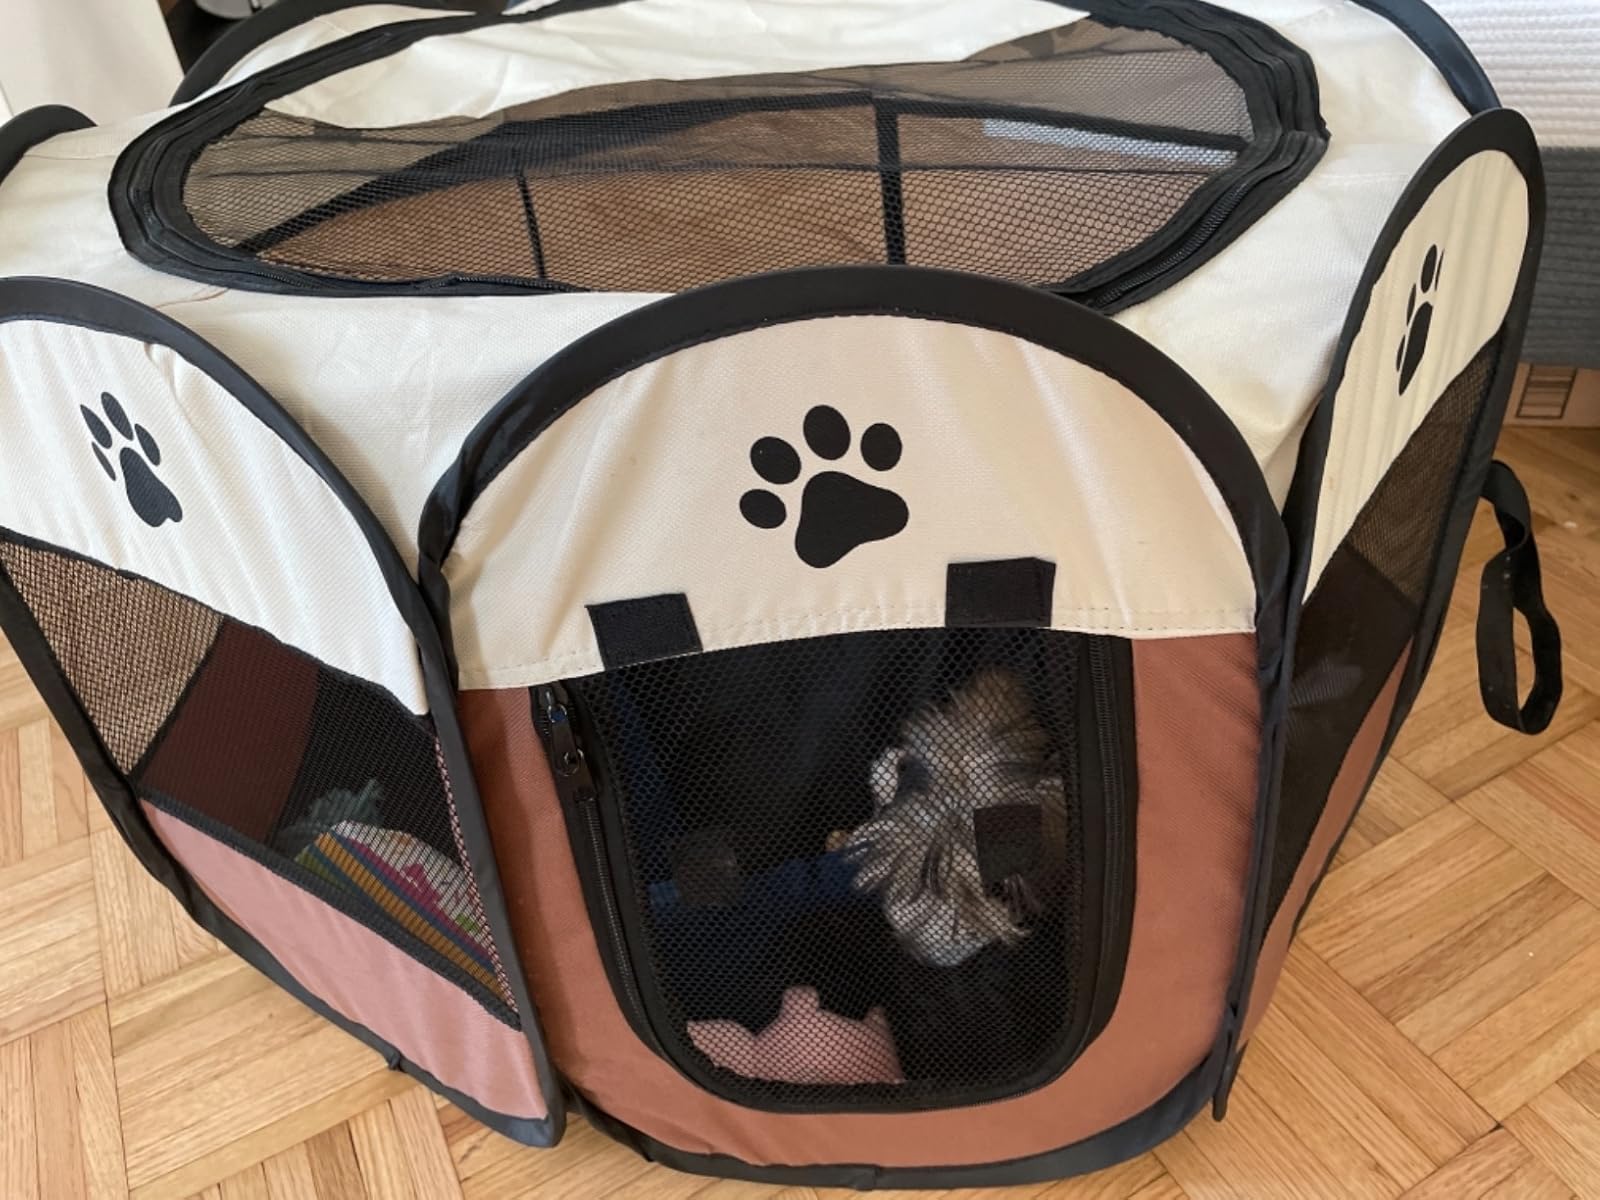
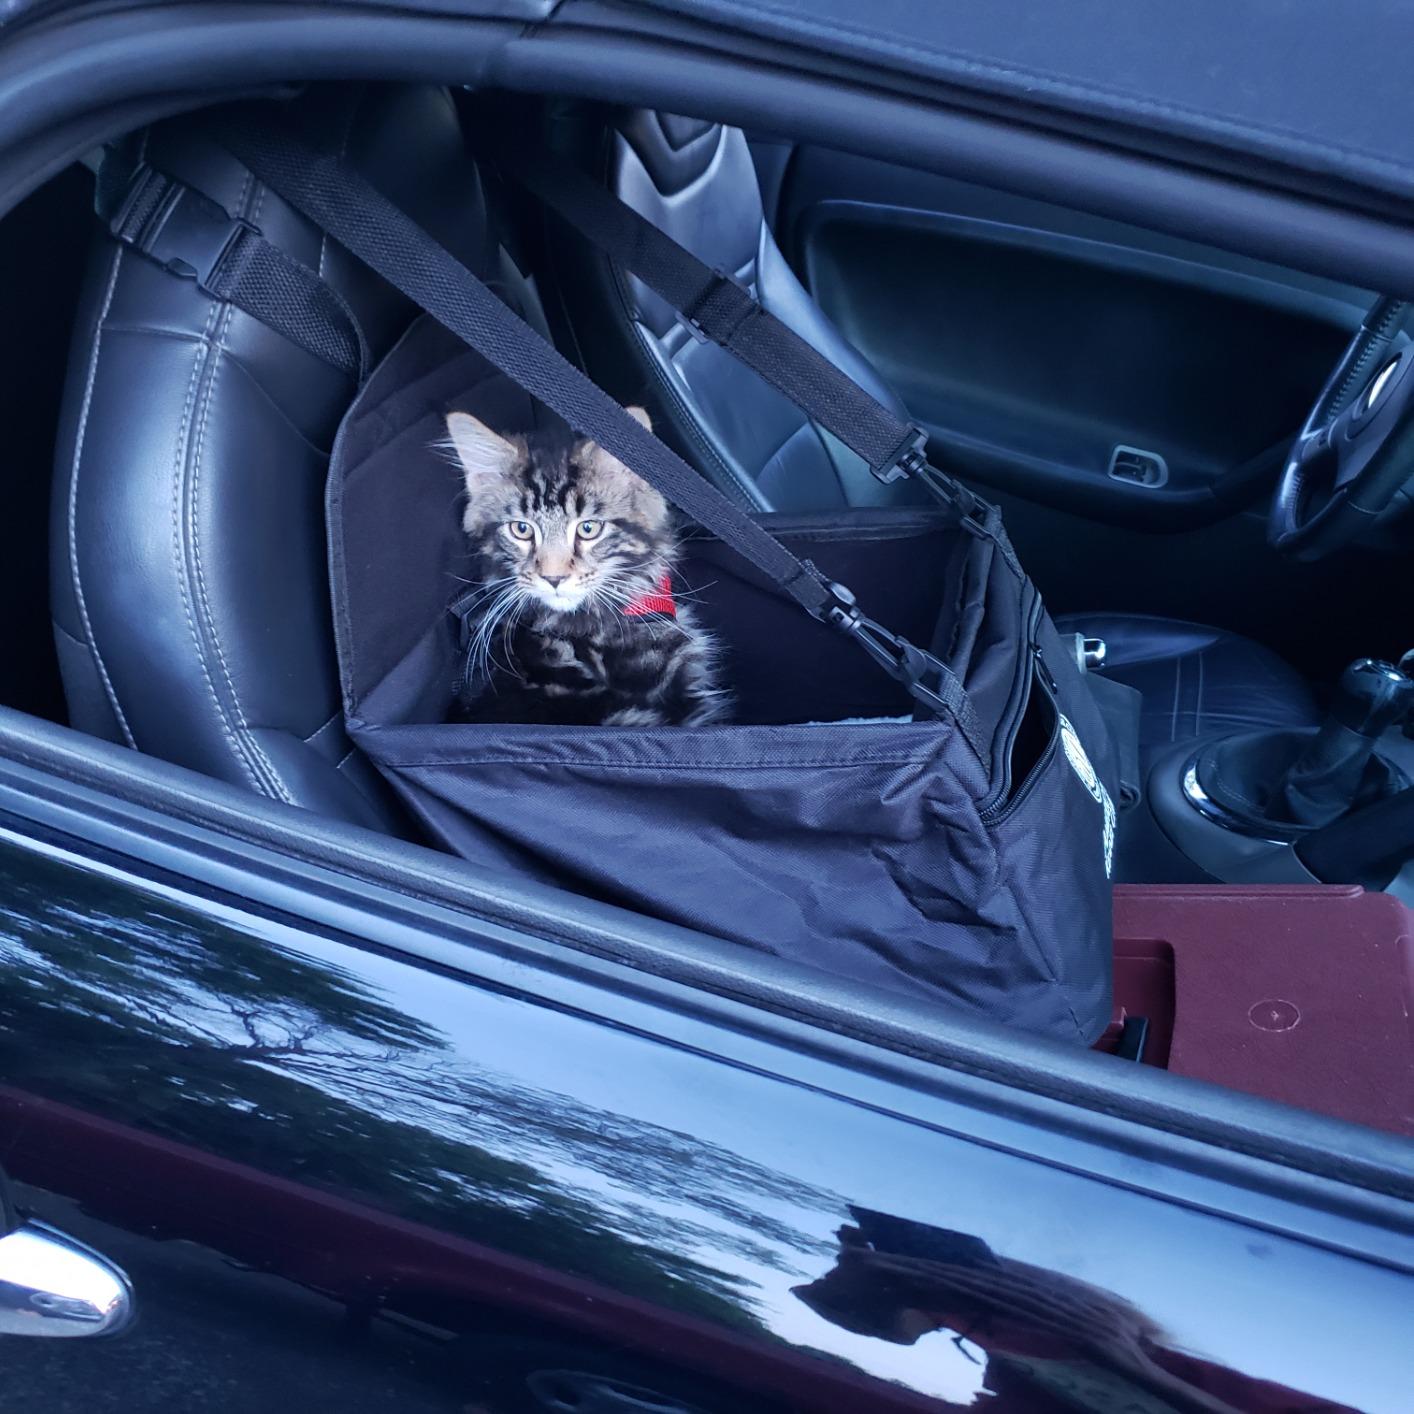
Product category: items_kennel
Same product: no